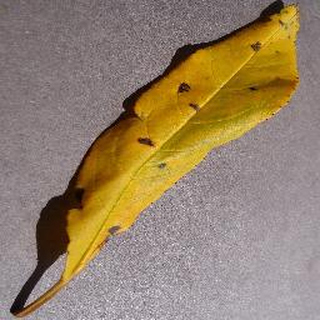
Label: peach_bacterial_spot